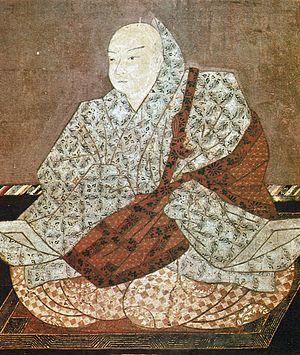
L'empereur Toba est le 74ᵉ empereur du Japon, selon l'ordre traditionnel de la succession. Il règne nominalement de 1107 à 1123, le pouvoir étant dans les faits exercé par son grand-père, l'empereur retiré Shirakawa. À la mort de ce dernier en 1129, Toba devient aussi empereur retiré. Son nom personnel est prince Munehito. Sa consort est l'impératrice Fujiwara no Nariko.